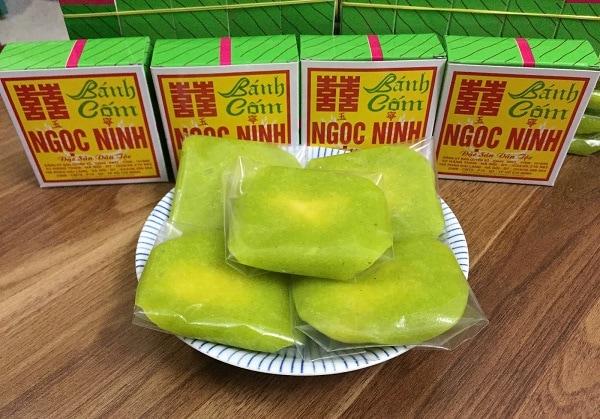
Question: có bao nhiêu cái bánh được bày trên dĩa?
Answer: có năm cái bánh được bày trên dĩa